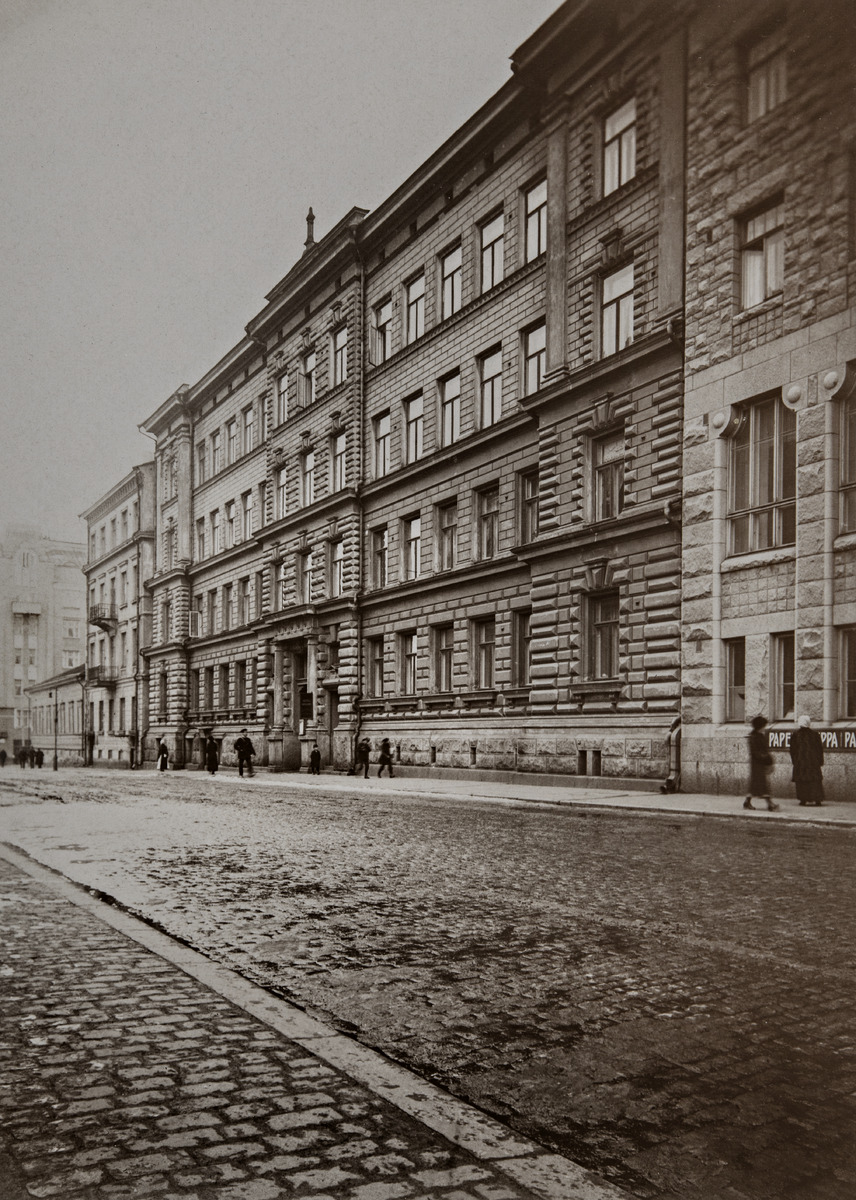
Asuinrakennuksia, Elisabetinkatu (nykyään Liisankatu) 17, 19, 21 ja 23.
sisällön kuvaus: Talosta Liisankatu 17 näkyy vain pieni osa kuvan oikeassa reunassa. Kuvan keskellä olevan numero 19:n uusrenessanssityylisen asuintalon suunnitteli arkkitehtitoimisto Kiseleff & Heikel vuonna 1886. Kulmatontin talot, Liisankatu 21, on purettu viimeistään 1920-luvun alussa. Kuvassa vasemmalla Snellmaninkadun takana näkyy vuonna 1910 valmistunut Liisankatu 23. Kuva on otettu länteen päin. mustavalkoinen
Kuvaaja: Rosenbröijer, A.E., valokuvaaja
Ajankohta: kuvausaika 1911-1922
Paikka: Suomi, Uusimaa, Helsinki, Kruununhaka Helsinki, Liisankatu 17, 19, 21, 23
Aiheet: rakennukset, kivirakennukset, asuinrakennukset, puurakennukset, kadut, kiveys, arkkitehtuuri, kertaustyylit, uusrenessanssi, jalkakäytävät, aidat, pylväät, kadunkalusteet, rakentaminen, telineet, työtelineet, työmaat, rakennustyömaat